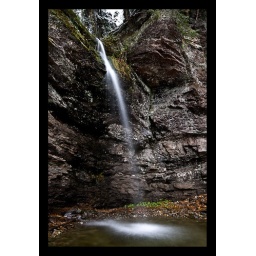
Waterfall at the base of shepody mountain near Albert NB.